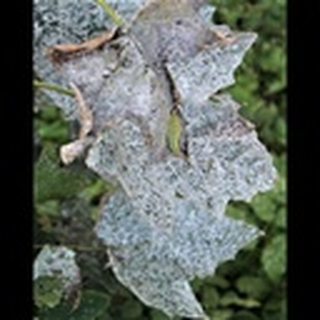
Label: cotton_powdery_mildew